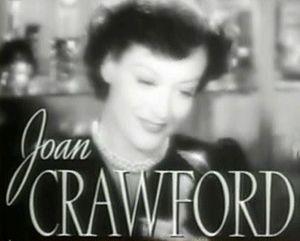
Joan Crawford, de son vrai nom Lucille Fay LeSueur, est une actrice et productrice américaine née le 23 mars 1904 à San Antonio, morte le 10 mai 1977 à New York.